Languages of Peru

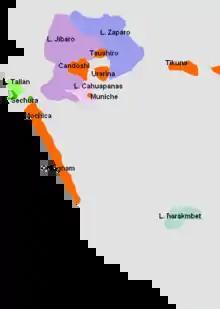
Small language families in Peru (20th century).

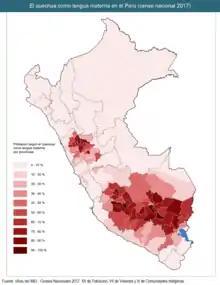
Native speakers of Quechua in Peru (National census 2017)

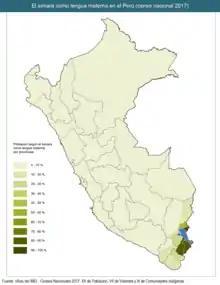
Native speakers of Aymara in Peru (National census 2017)

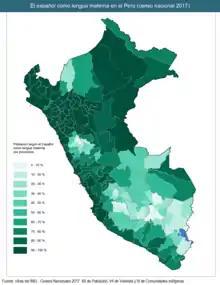
Native speakers of Spanish in Peru (National census 2017)

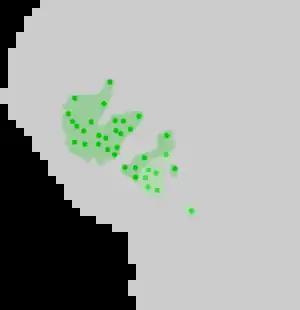
Pano-Takanan languagesPano languages (dark green) and Takana languages (clear green). The points indicate documented locations of the languages.

Indigenous languages of Peru are primarily located in the central Andes and the Amazon rainforest. Many northern Andes languages were located along the northern coast and the northern Andes, but most of them died in the 19th century. The only Native languages in the Andes that are common are Quechua, Aymara, Jaqaru, and Kawki; while in the Amazon region, there is an abundance of various Native languages. In the Amazon, the most common languages are Asháninka and Aguaruna. There are more than 15 defined linguistic families in Peru's territory and another 15 or more languages that are isolated or not classified.